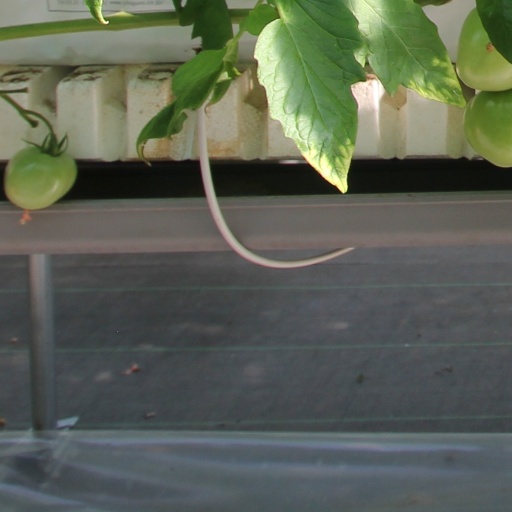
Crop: tomato